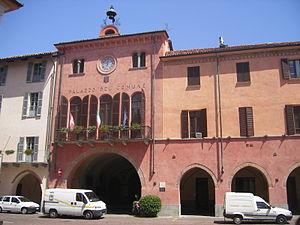
Alba est une ville d'environ 31 300 habitants, située dans la province de Coni dans le Piémont en Italie.